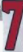
Number: 7